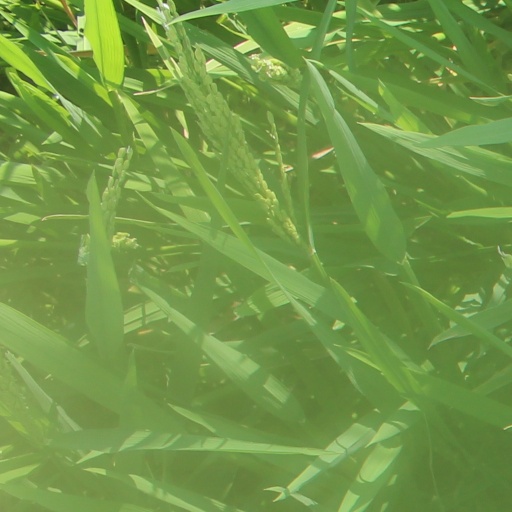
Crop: rice